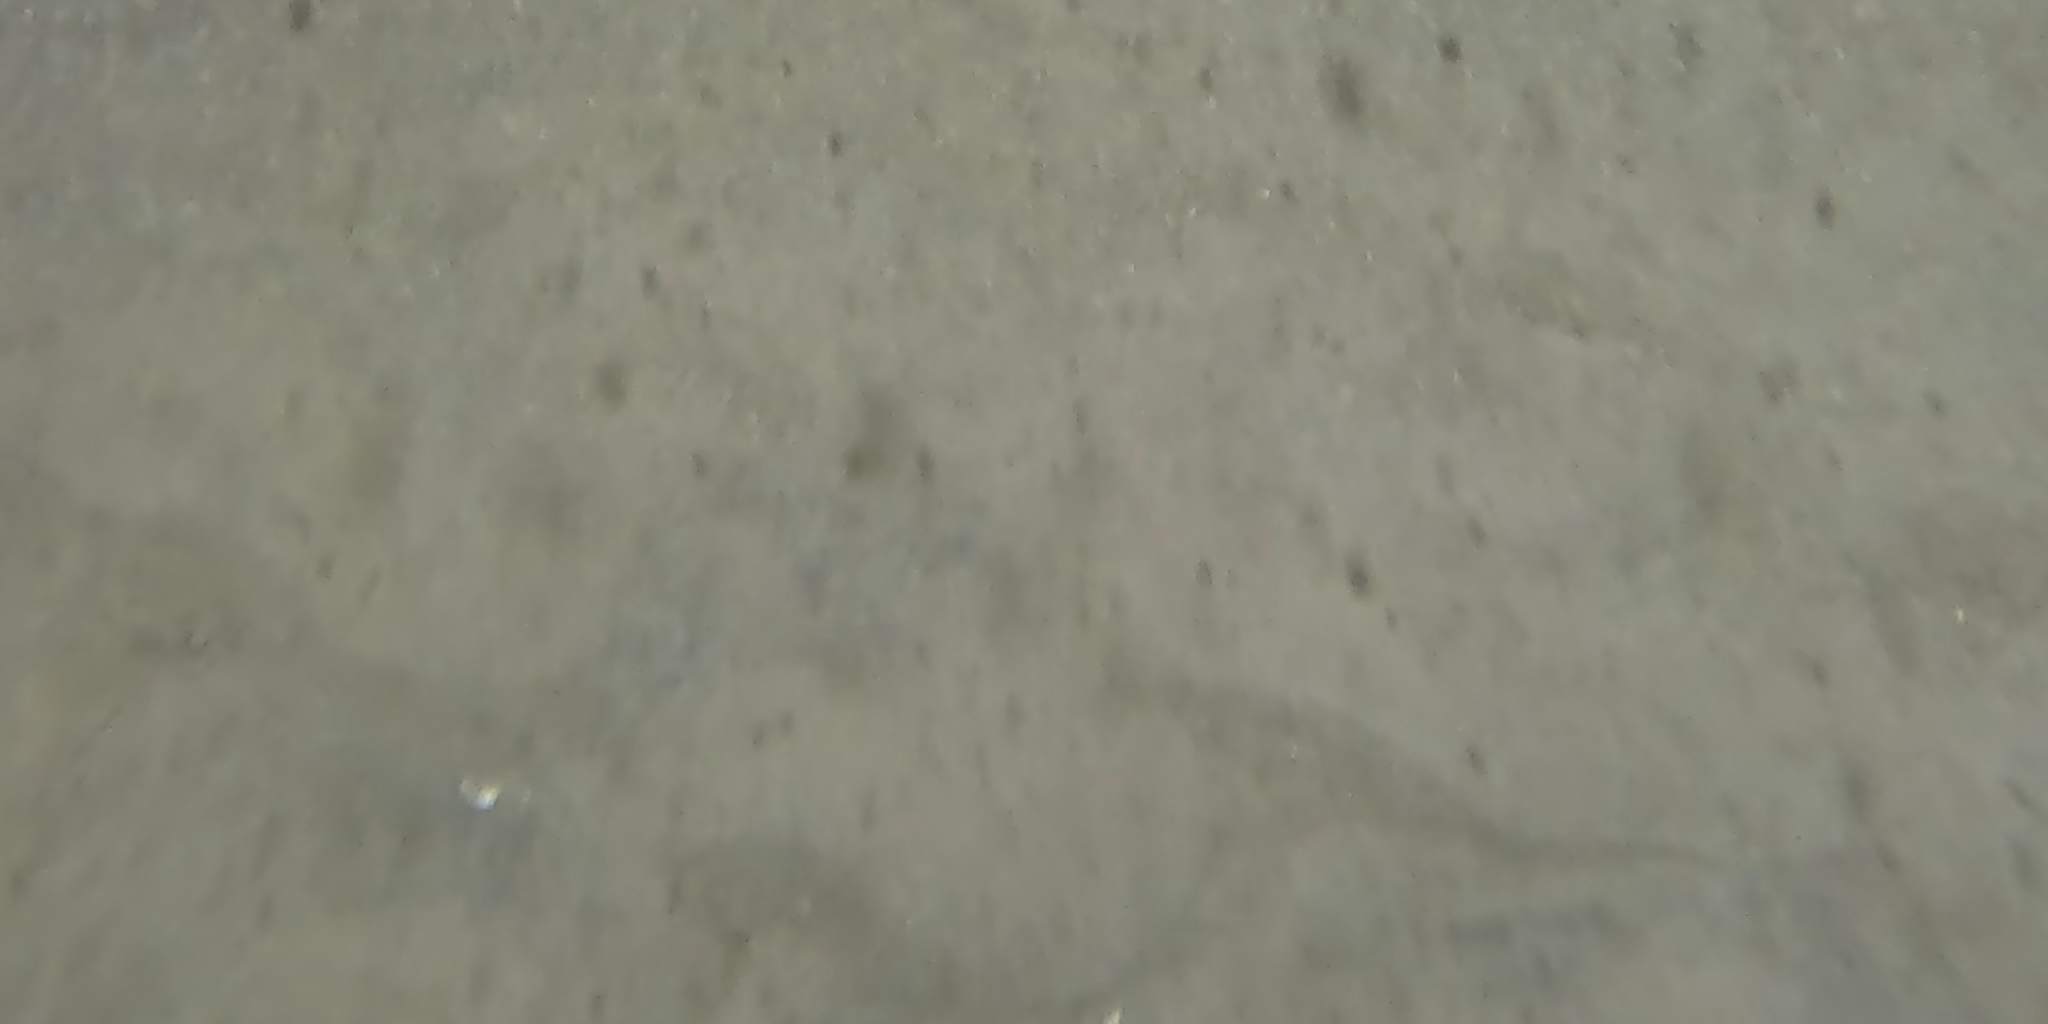
Seabed habitat: sand